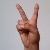
The image shows a hand gesture representing the letter 'V' in Indian Sign Language.